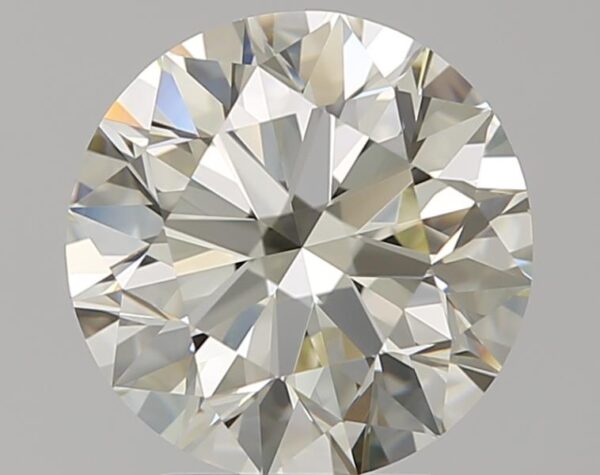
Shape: round
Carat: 2.71
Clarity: VVS2
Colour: M
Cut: EX
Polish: EX
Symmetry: EX
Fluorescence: N
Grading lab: GIA
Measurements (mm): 8.8 x 8.86 x 5.53